Anja Scherl

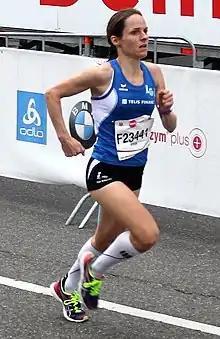
Scherl in 2015

Anja Scherl (born 12 April 1986) is a German long-distance runner who specialises in the marathon. She competed in the women's marathon event at the 2016 Summer Olympics where she finished in 44th place.